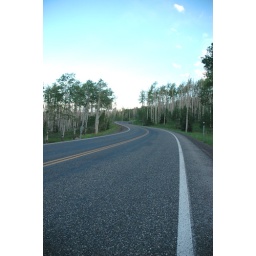
A road twists into a tree grove in the mountains of Utah.